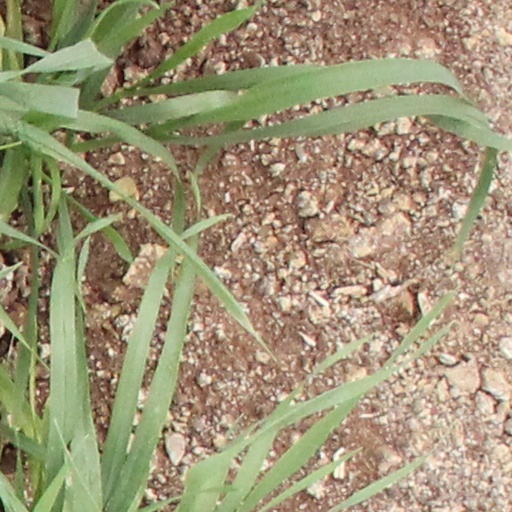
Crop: wheat